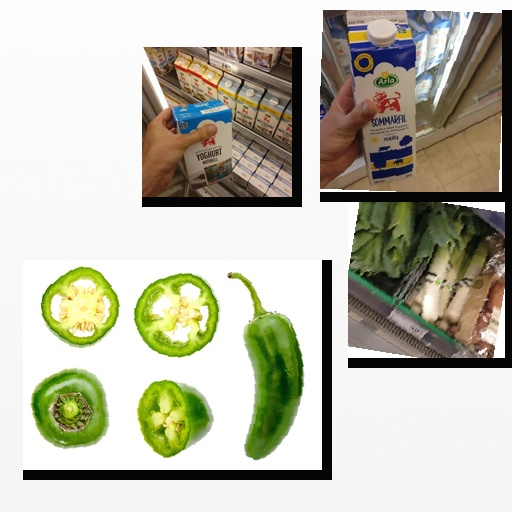
Food items: sour_milk, natural_yogurt, leek, jalapeno